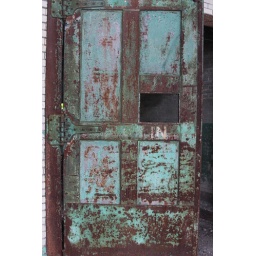
One of the colorful doors in the BCT Mail building